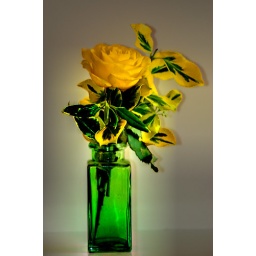
She was standing on the table, dressed in green and I had to have the photgraph as well as the memory.